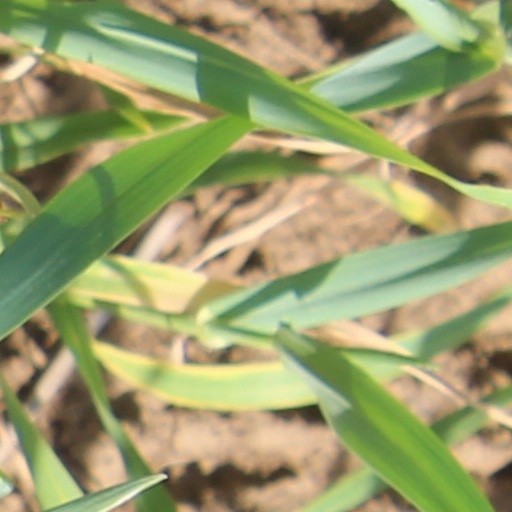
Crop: wheat